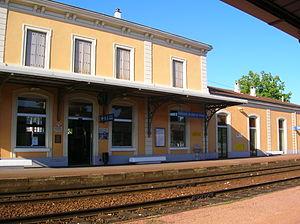
Les quais et le bâtiment principal de la gare de Romans-Bourg-de-Péage.
Bourg-de-Péage est une commune française située dans le département de la Drôme, en région Auvergne-Rhône-Alpes.
La gare de Romans - Bourg-de-Péage est une gare ferroviaire française de la ligne de Valence à Moirans, située sur le territoire de la commune de Romans-sur-Isère, à proximité de Bourg-de-Péage, dans le département de la Drôme, en région Auvergne-Rhône-Alpes.